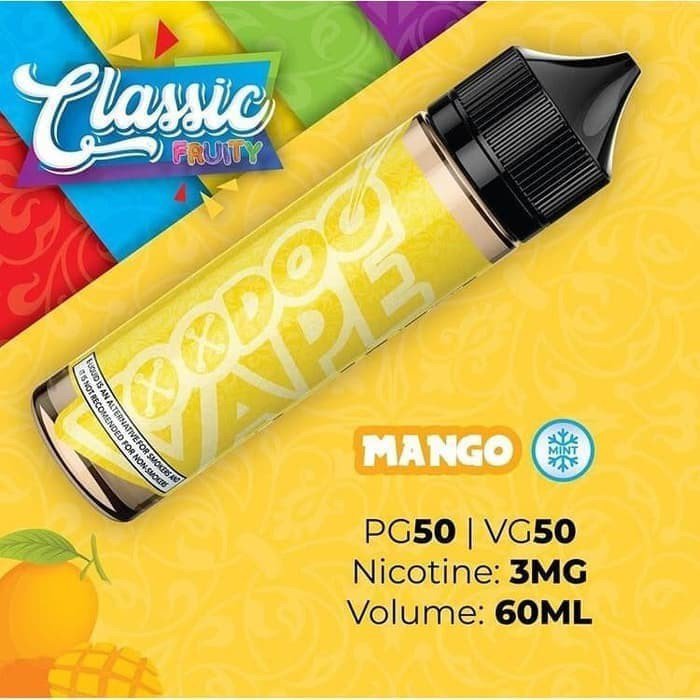
Label: Mango